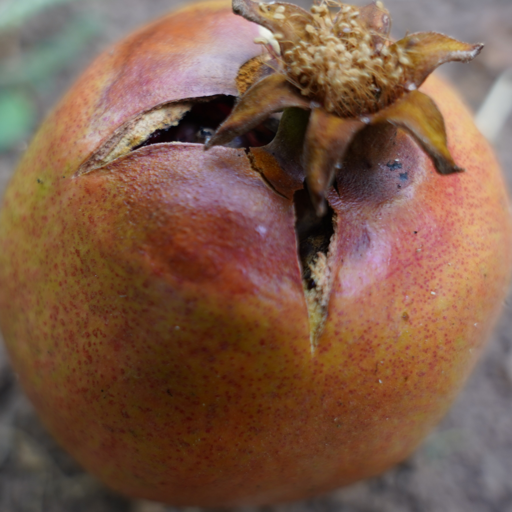
Label: Ectomyelois ceratoniae